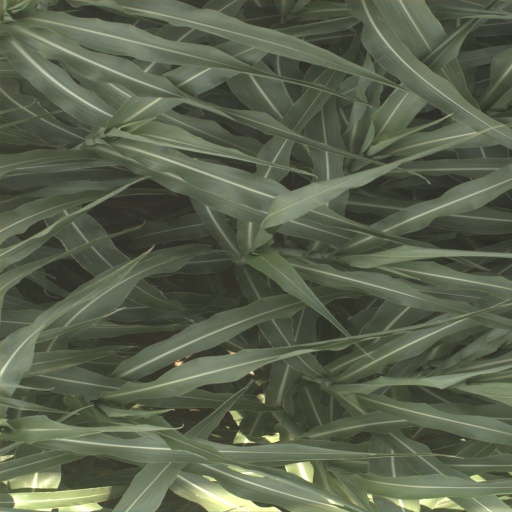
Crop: sorghum